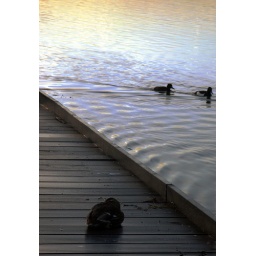
Not all the ducks are swimming in the water